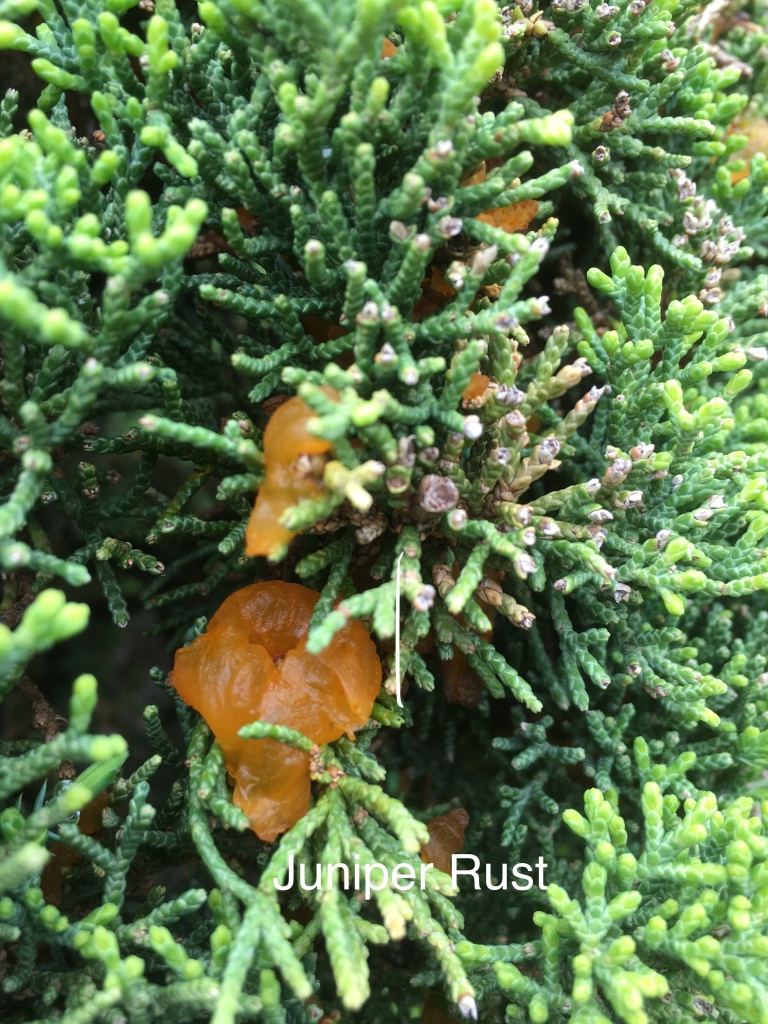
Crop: apple
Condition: rust